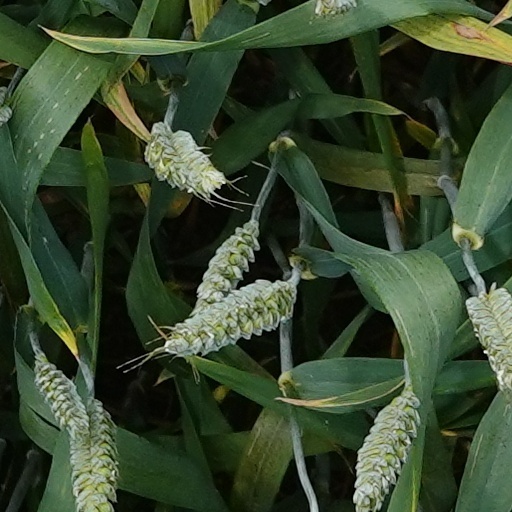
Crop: wheat